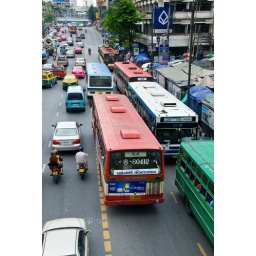
Yes, the red bus in in on-coming lane.